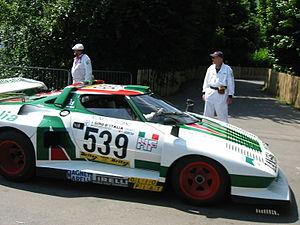
La Lancia Stratos, ou Lancia Stratos HF de son nom complet, est une voiture de rallye construite par la marque italienne Lancia. Construite de 1973 à 1978, elle a largement dominé les épreuves de rallye de la deuxième moitié des années 1970.